Kung Fu (1972 TV series)

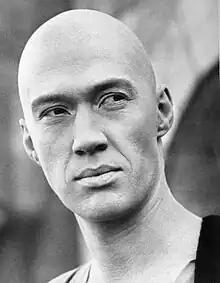
David Carradine as Kwai Chang Caine

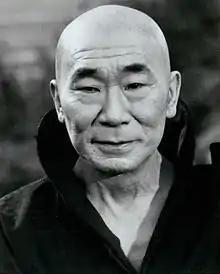
Philip Ahn as Master Kan

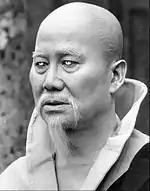
Keye Luke as Master Po

Kwai Chang Caine (David Carradine) is the orphaned son of an American man, Thomas Henry Caine (Bill Fletcher), and a Chinese woman, Kwai Lin, born in mid-19th-century China. After his maternal grandfather's death, he is accepted for training at a Shaolin monastery, where he grows up to become a Shaolin priest and martial-arts expert.